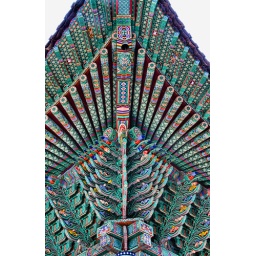
Highly decorated roof on a building the the Royal Palace compound in Seoul, S.Korea